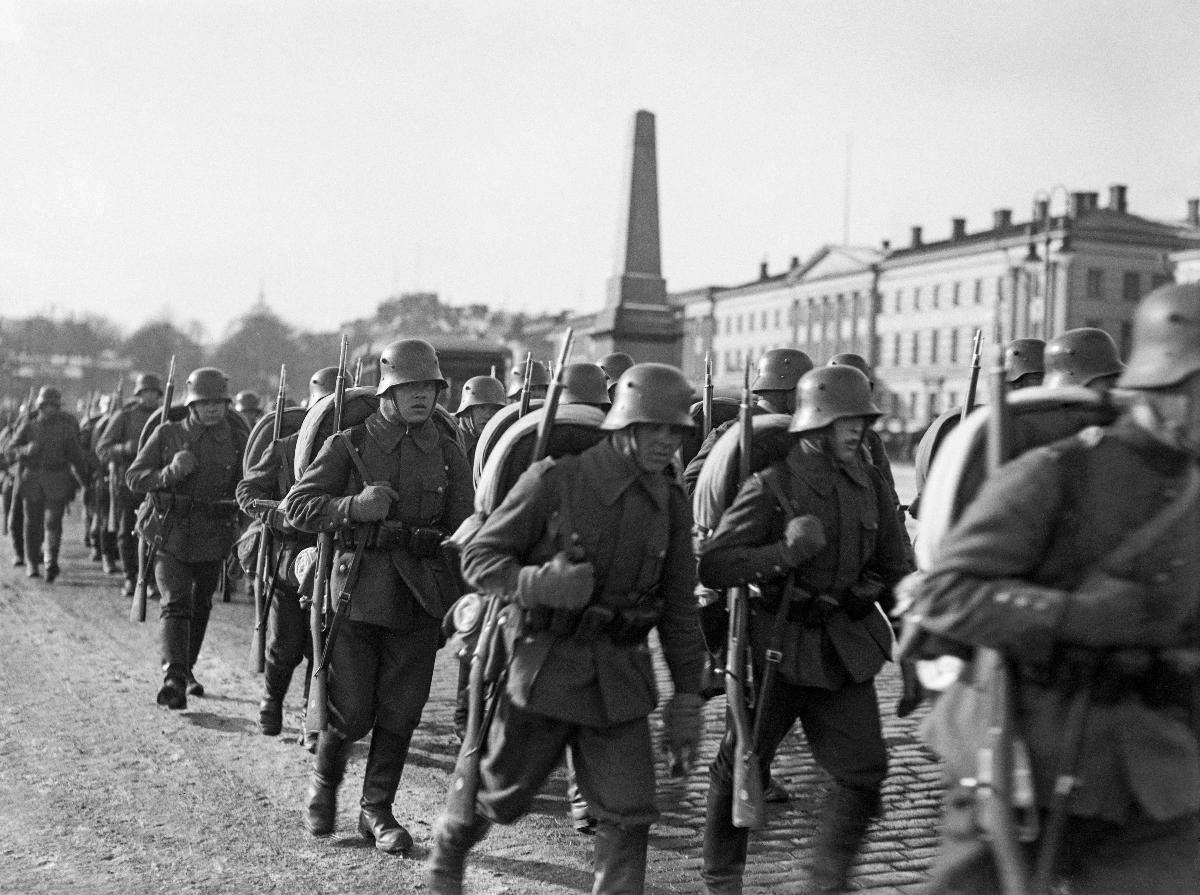
Mäntsälän kapina
Mäntsäläupproret; Mäntsälä rebellion
sisällön kuvaus: Mäntsälän kapina 27.2.-6.3.1932. Sotilaat ylittävät Helsingin kauppatorin. content description: Mäntsälän rebellion 27.2.-6.3.1932. Soldiers crossing Helsinki Market Square. innehållsbeskrivning: Mäntsäläupproret 27.2.-6.3.1932. Soldater passerar Salutorget i Helsingfors.
Kuvaaja: Sundström, Hugo, kuvaaja
Vuosi: 1932
Paikka: Suomi, Uusimaa, Helsinki, Kauppatori Helsinki; Suomi
Aiheet: politiikka; äärioikeistolaisuus; lapuanliike; kapinat; keisarinnankivi; HBL; politics; far right; Lapua movement; insurgencies; right-wing extremism; rebellion; soldiers; stone of the empress; politik; högerextremism; Lapporörelsen; uppror; lapporörelsen; soldater; kravaller; kejsarinnans sten